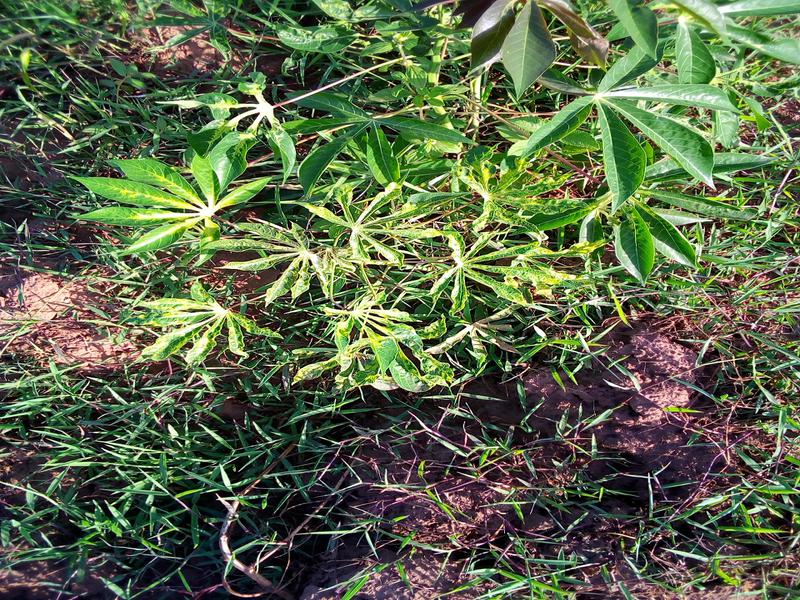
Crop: cassava
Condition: mosaic_disease